Fort Worth Brahmas

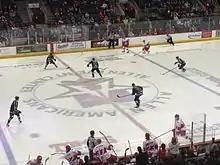
The Brahmas vs the Allen Americans at the Allen Event Center on January 11, 2013.

The 2010–2011 season for the Brahmas ended on a losing note in the first round of the playoffs against the Odessa Jackalopes in four games, three games to one.